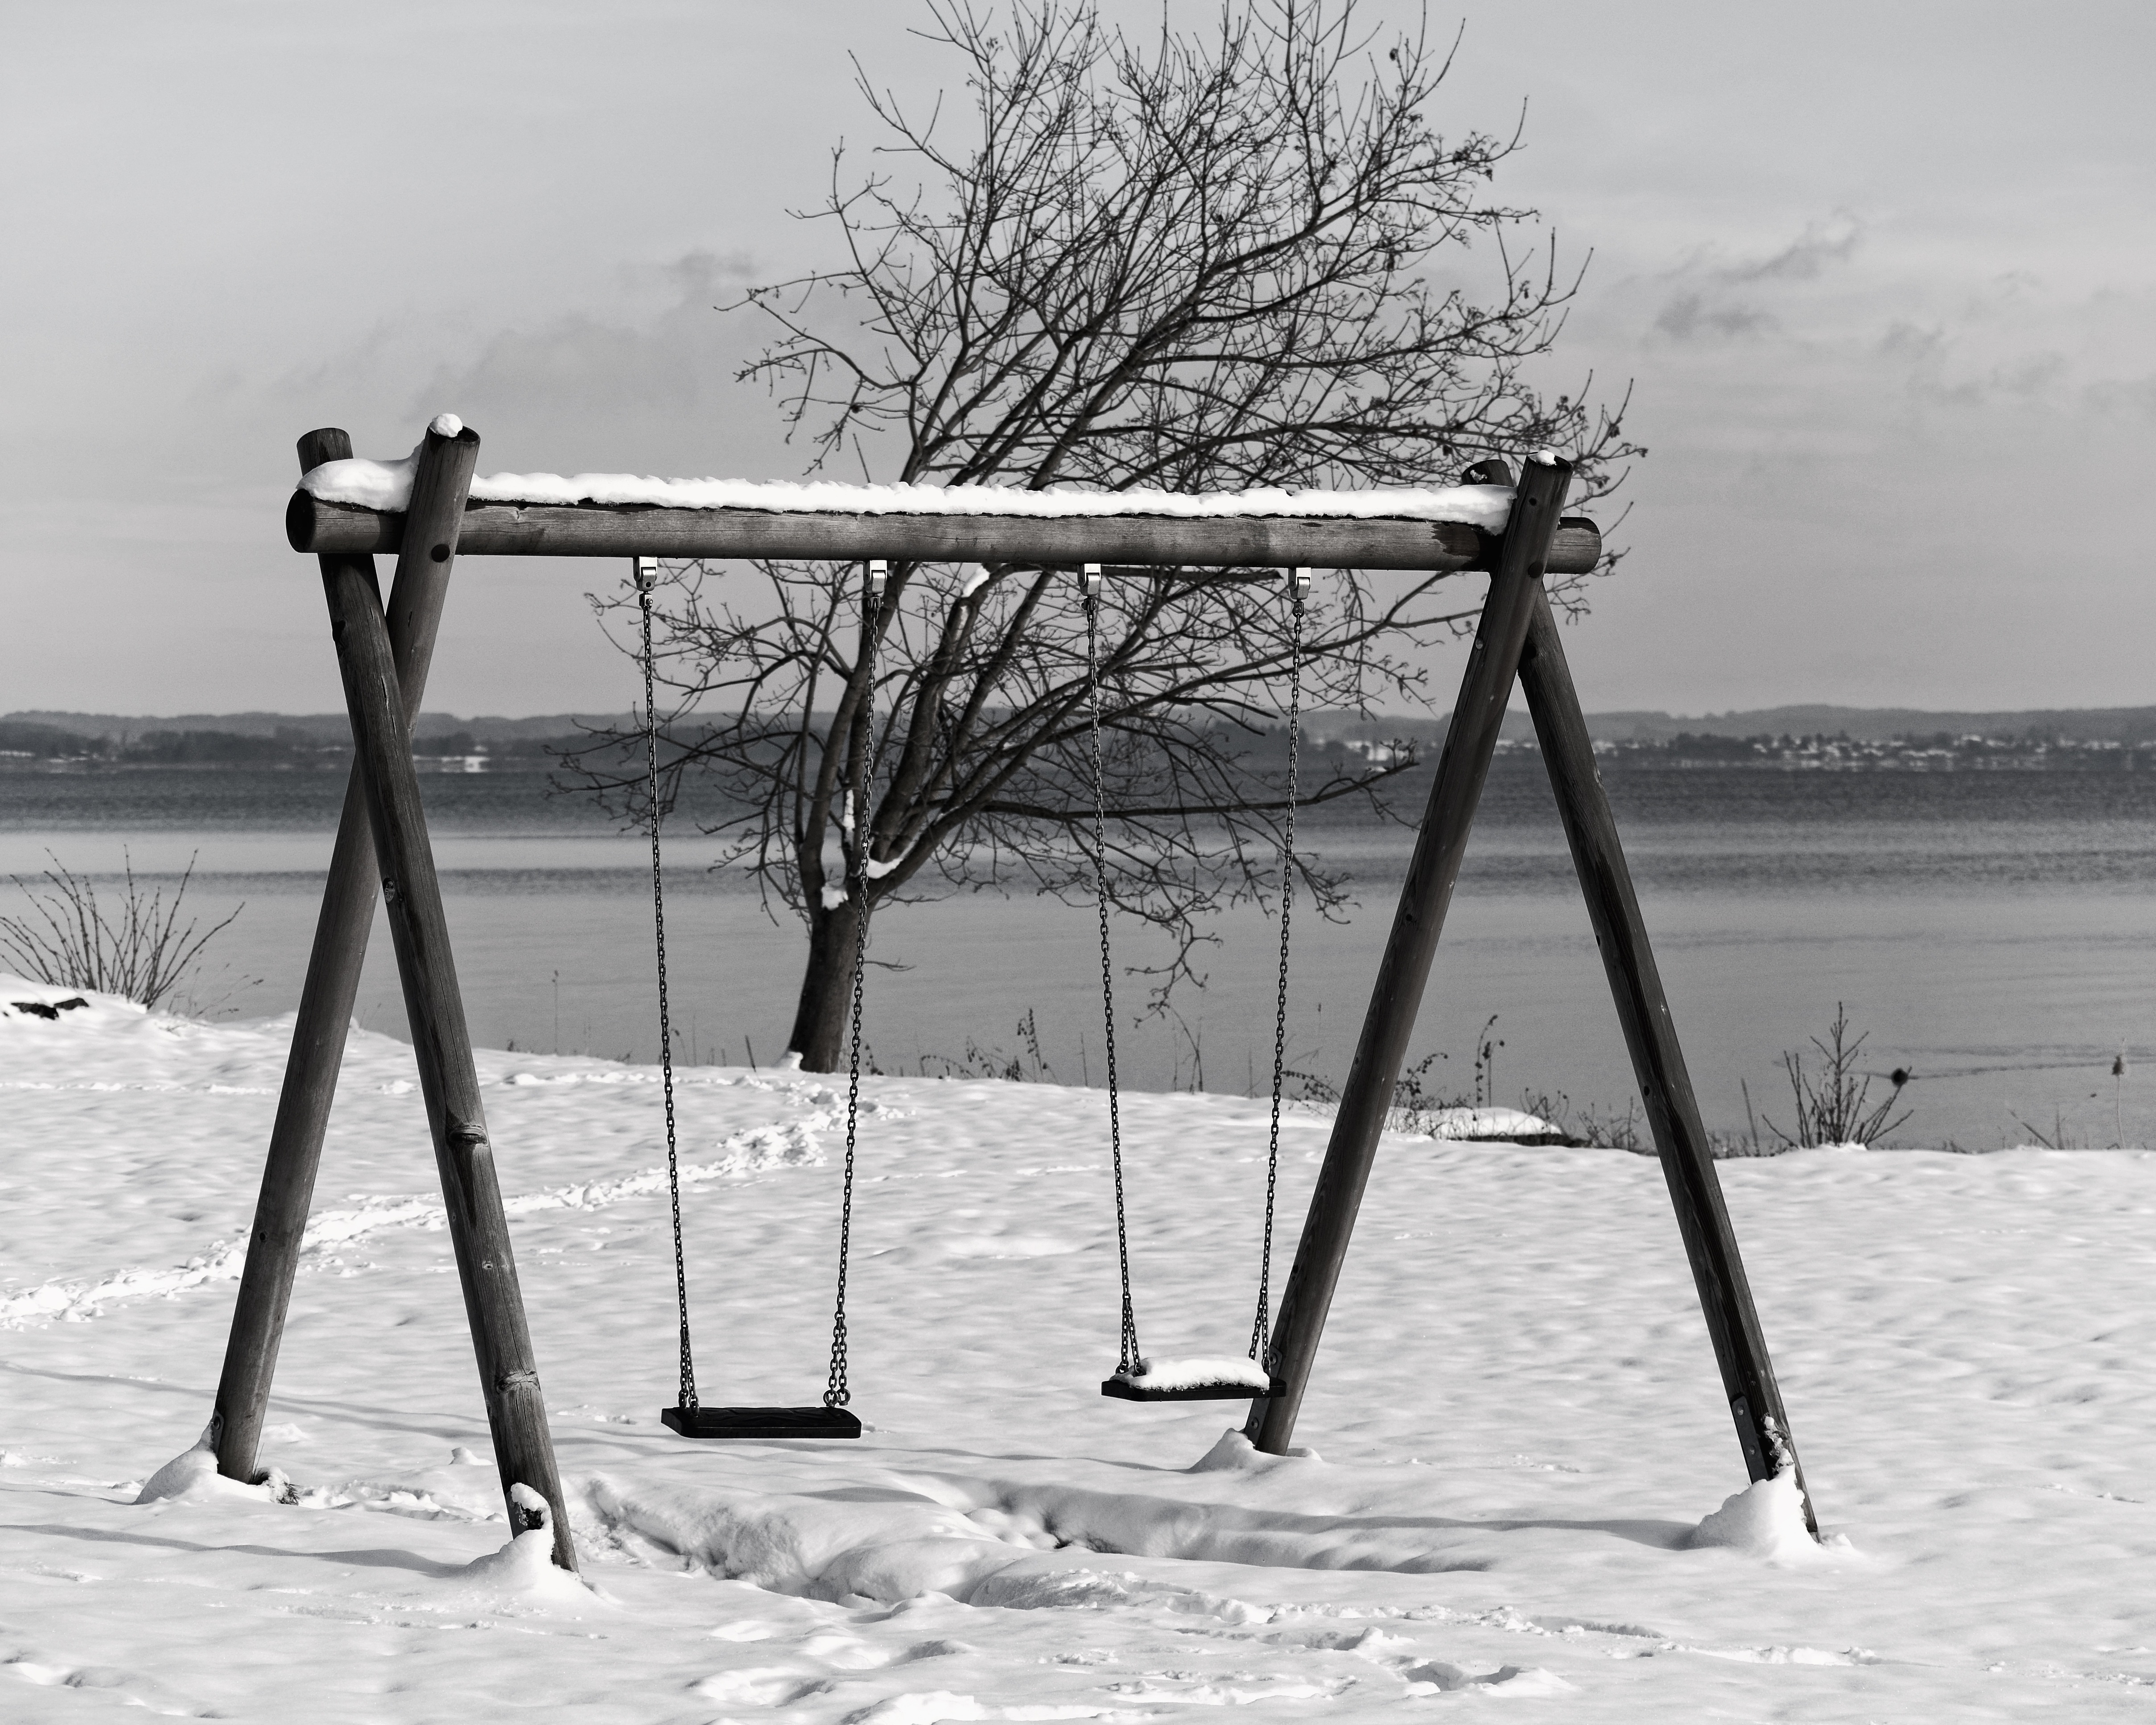
snow, winter, black and white, wood, white, photography, play, wind, ice, spring, weather, snowy, black, monochrome, season, swing, playground, photograph, shape, wintry, freezing, game device, monochrome photography, inaccessible